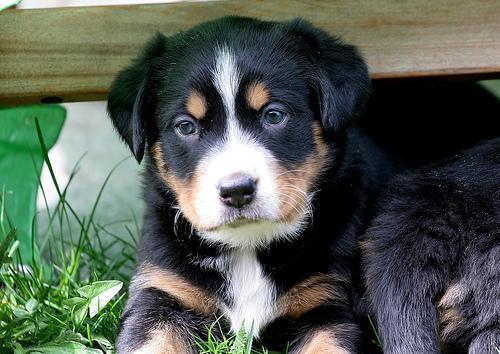
Appenzeller